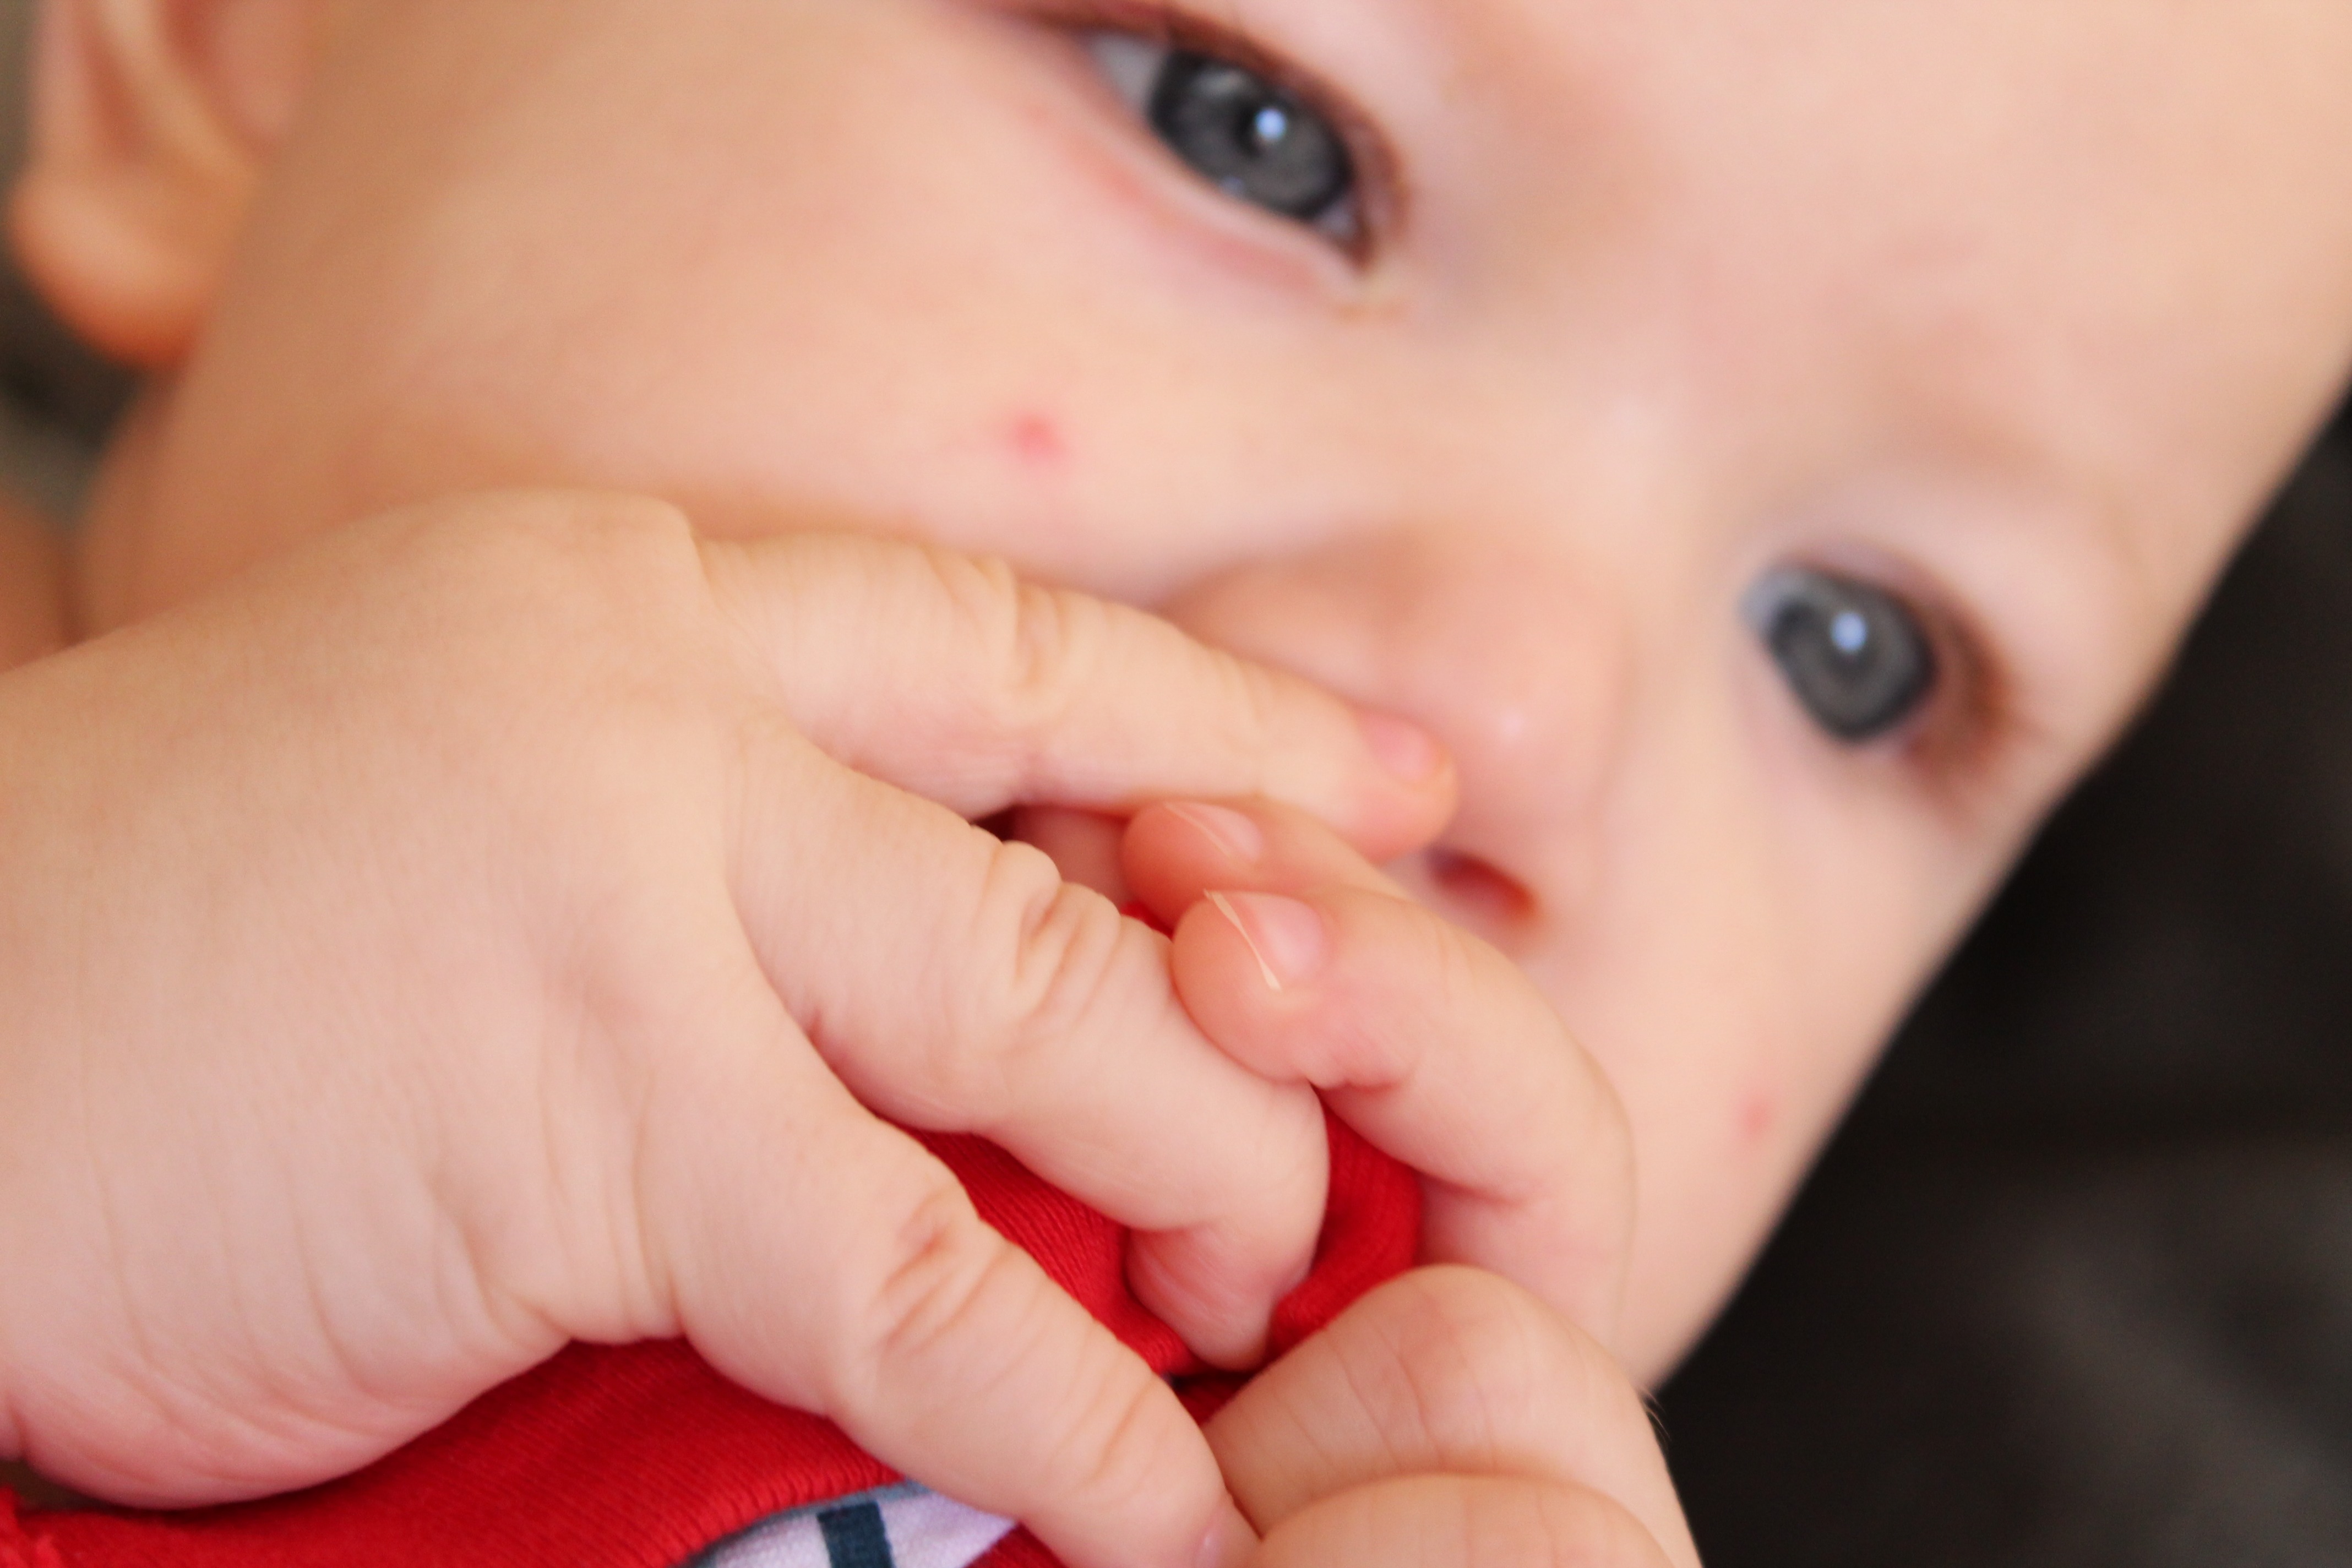
hand, person, play, kid, finger, small, child, baby, facial expression, childhood, mouth, close up, human body, face, nose, eyes, hands, fingers, infant, newborn, toddler, eye, skin, organ, sense, portrait photography